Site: saxony
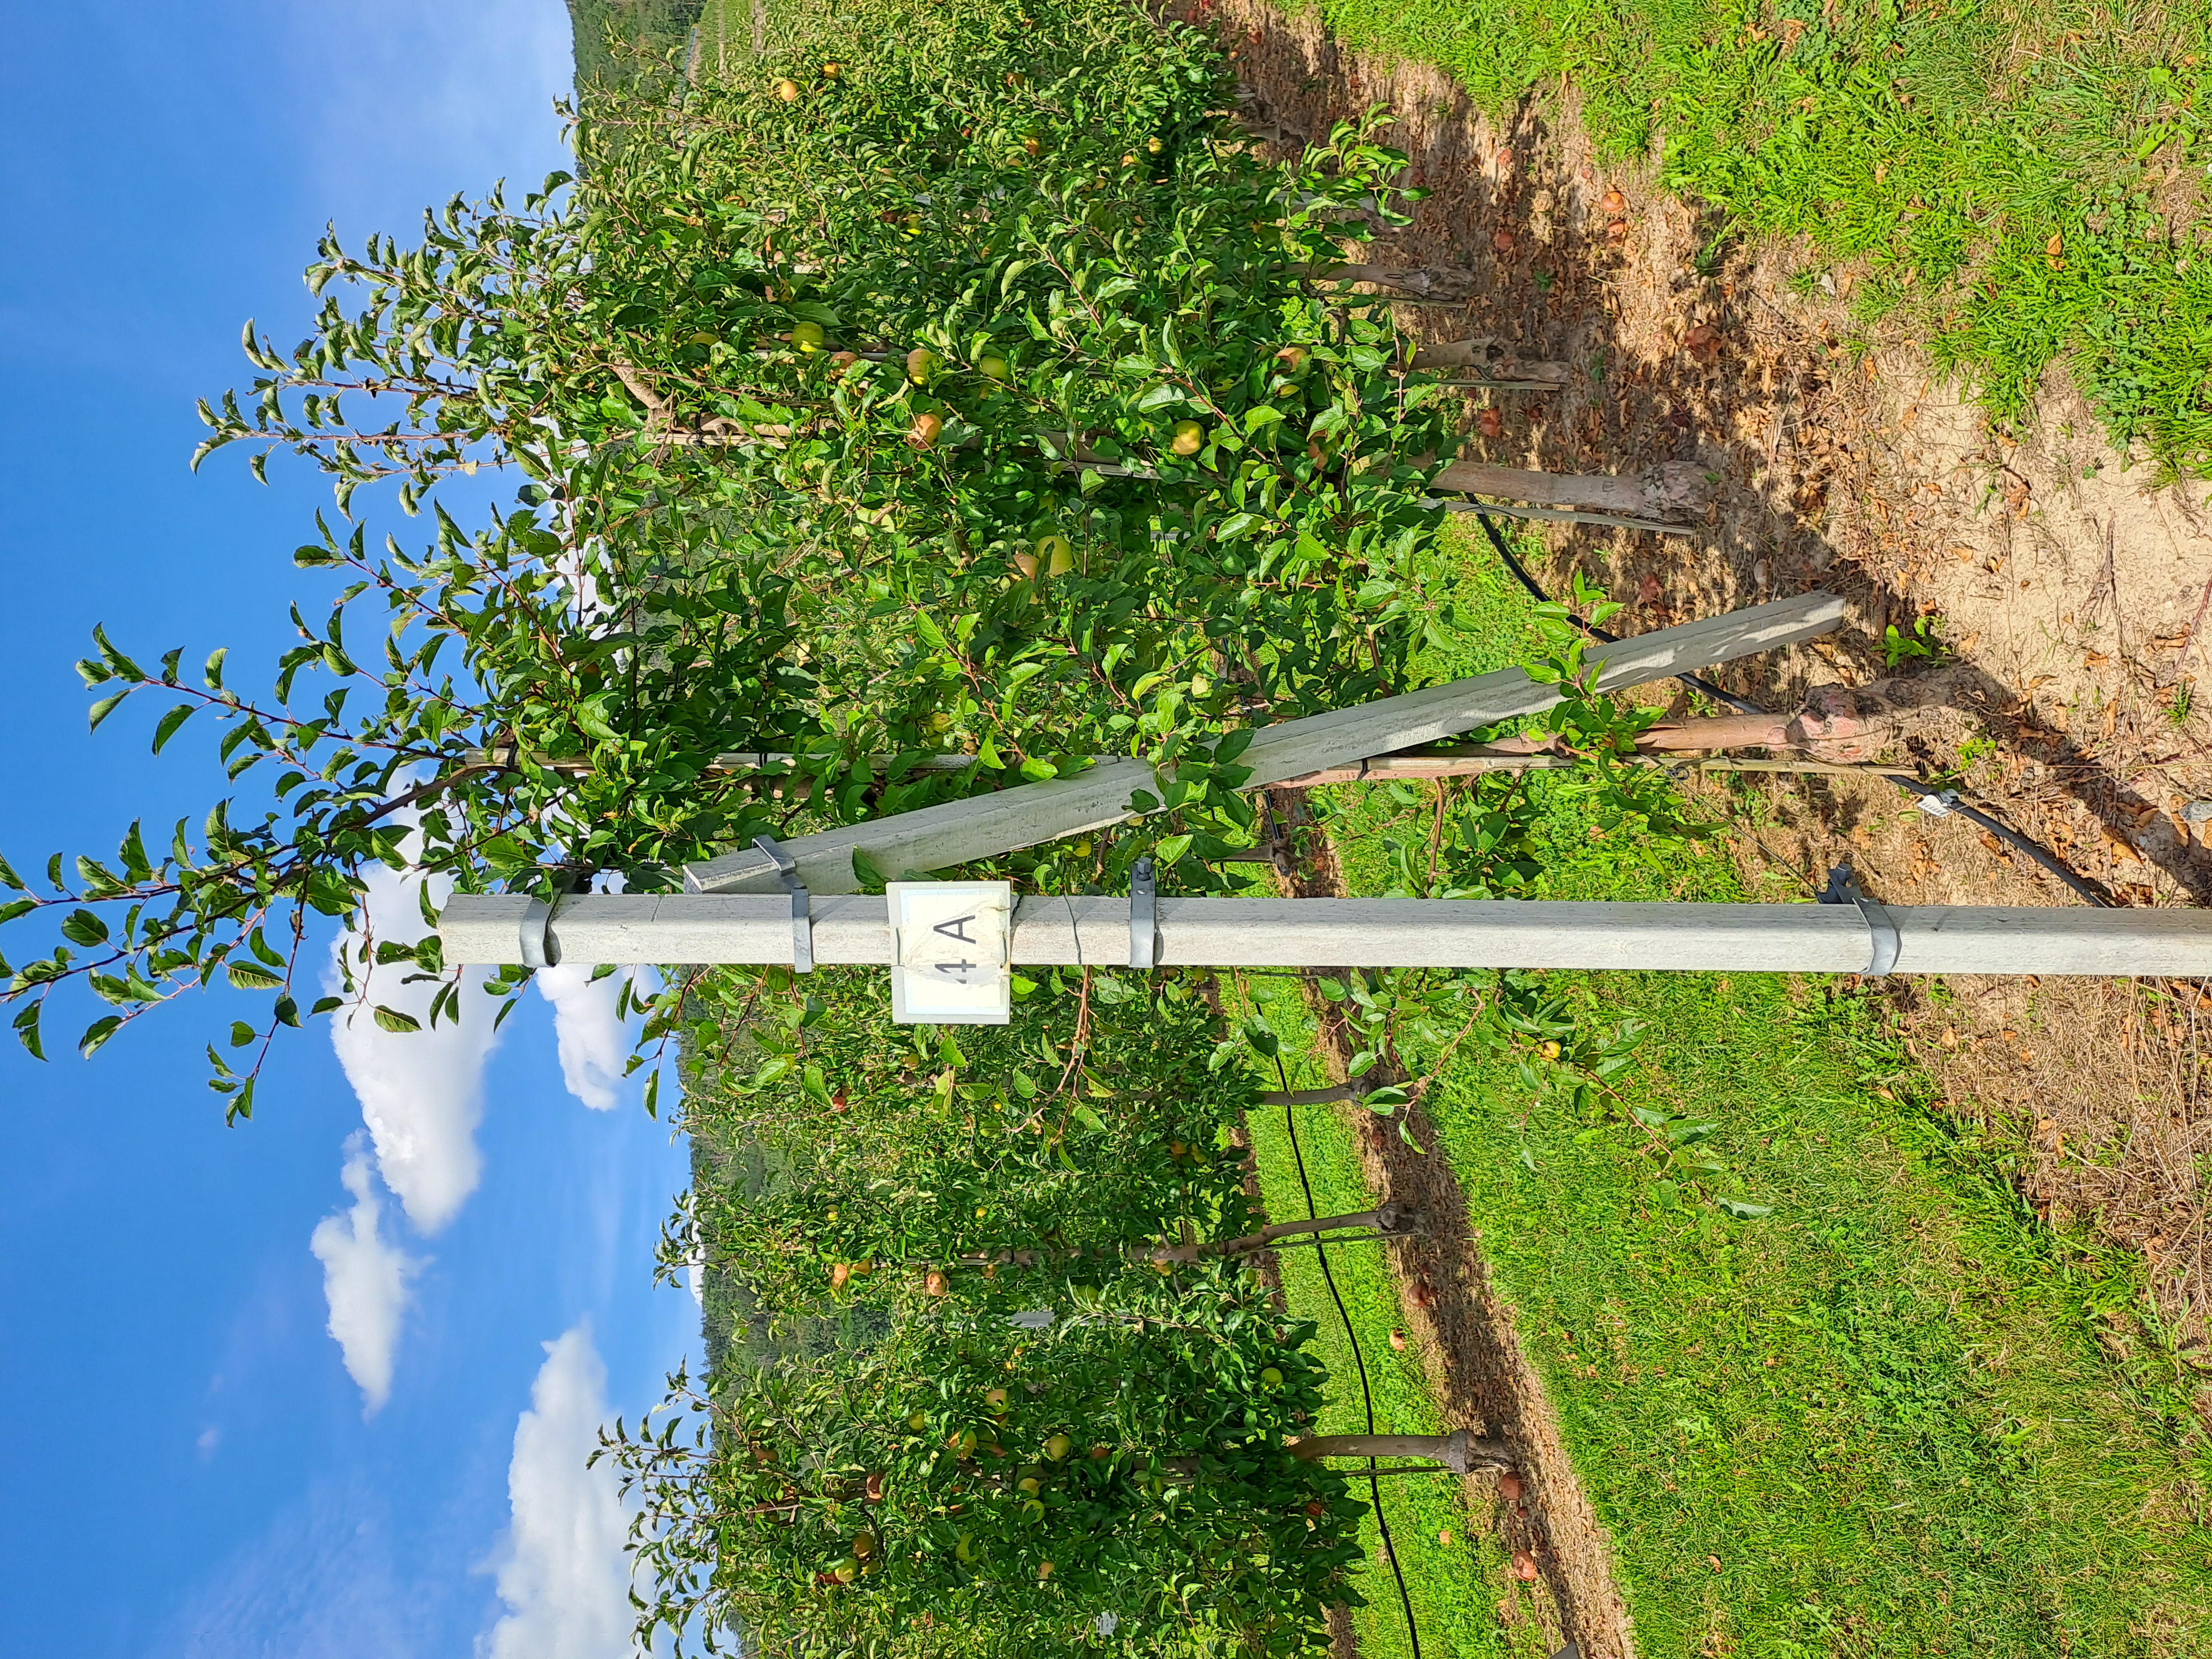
Growth stage (BBCH 85): Maturity of fruit and seed